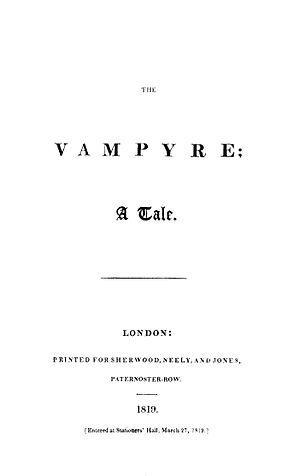
Le Vampire est une nouvelle écrite par John William Polidori publiée en 1819 dans le The New Monthly Magazine. Bien que ce ne soit pas dans cette nouvelle que l'on trouve la toute première apparition du vampire dans la littérature, ce texte popularisa le thème.